Introduction to evolution

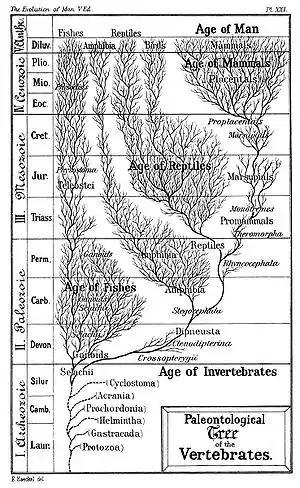
The "Paleontological Tree of the Vertebrates," from the 5th edition of "The Evolution of Man" (London, 1910) by Ernst Haeckel. The evolutionary history of species has been described as a tree, with many branches arising from a single trunk.

In biology, evolution is the process of change in all forms of life over generations, and evolutionary biology is the study of how evolution occurs. Biological populations evolve through genetic changes that correspond to changes in the organisms' observable traits. Genetic changes include mutations, which are caused by damage or replication errors in organisms' DNA. As the genetic variation of a population drifts randomly over generations, natural selection gradually leads traits to become more or less common based on the relative reproductive success of organisms with those traits.